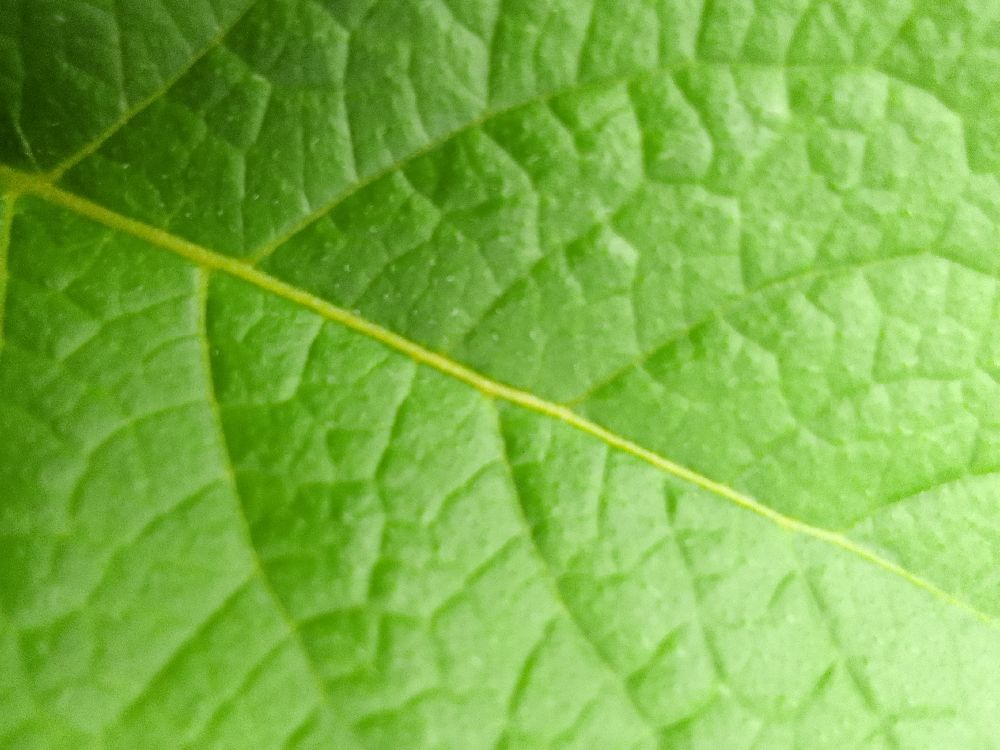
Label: Healthy